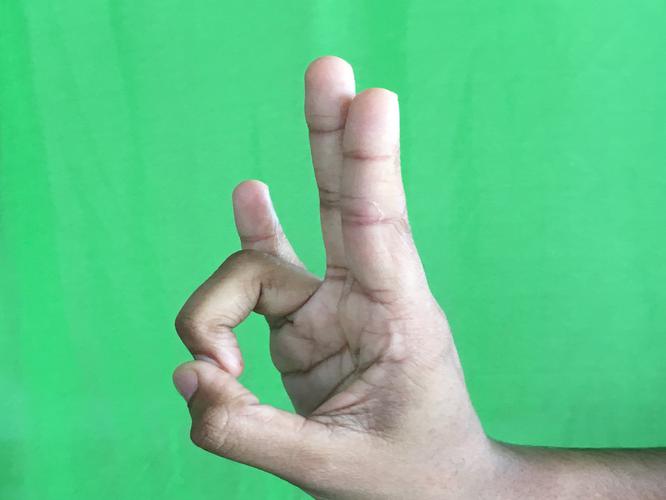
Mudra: Mayura
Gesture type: single_hand